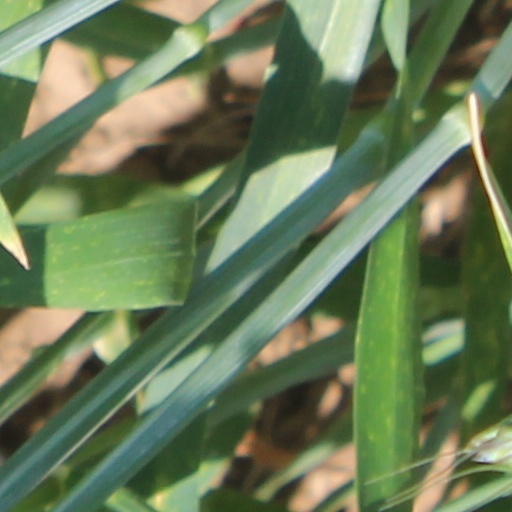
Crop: wheat